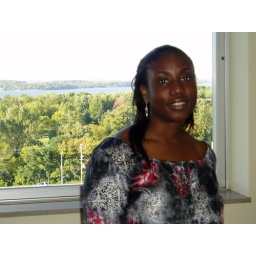
My uncle's office window in the Department of Transportation... what a view!